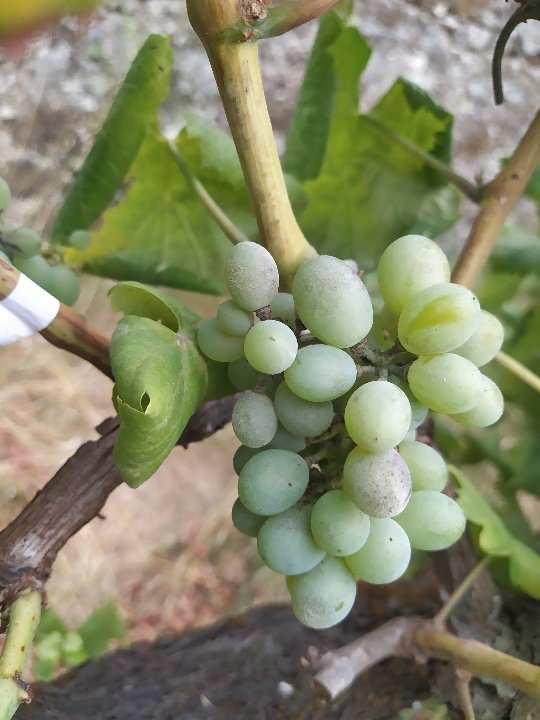
Berries visible: 26
Grape clusters: 1